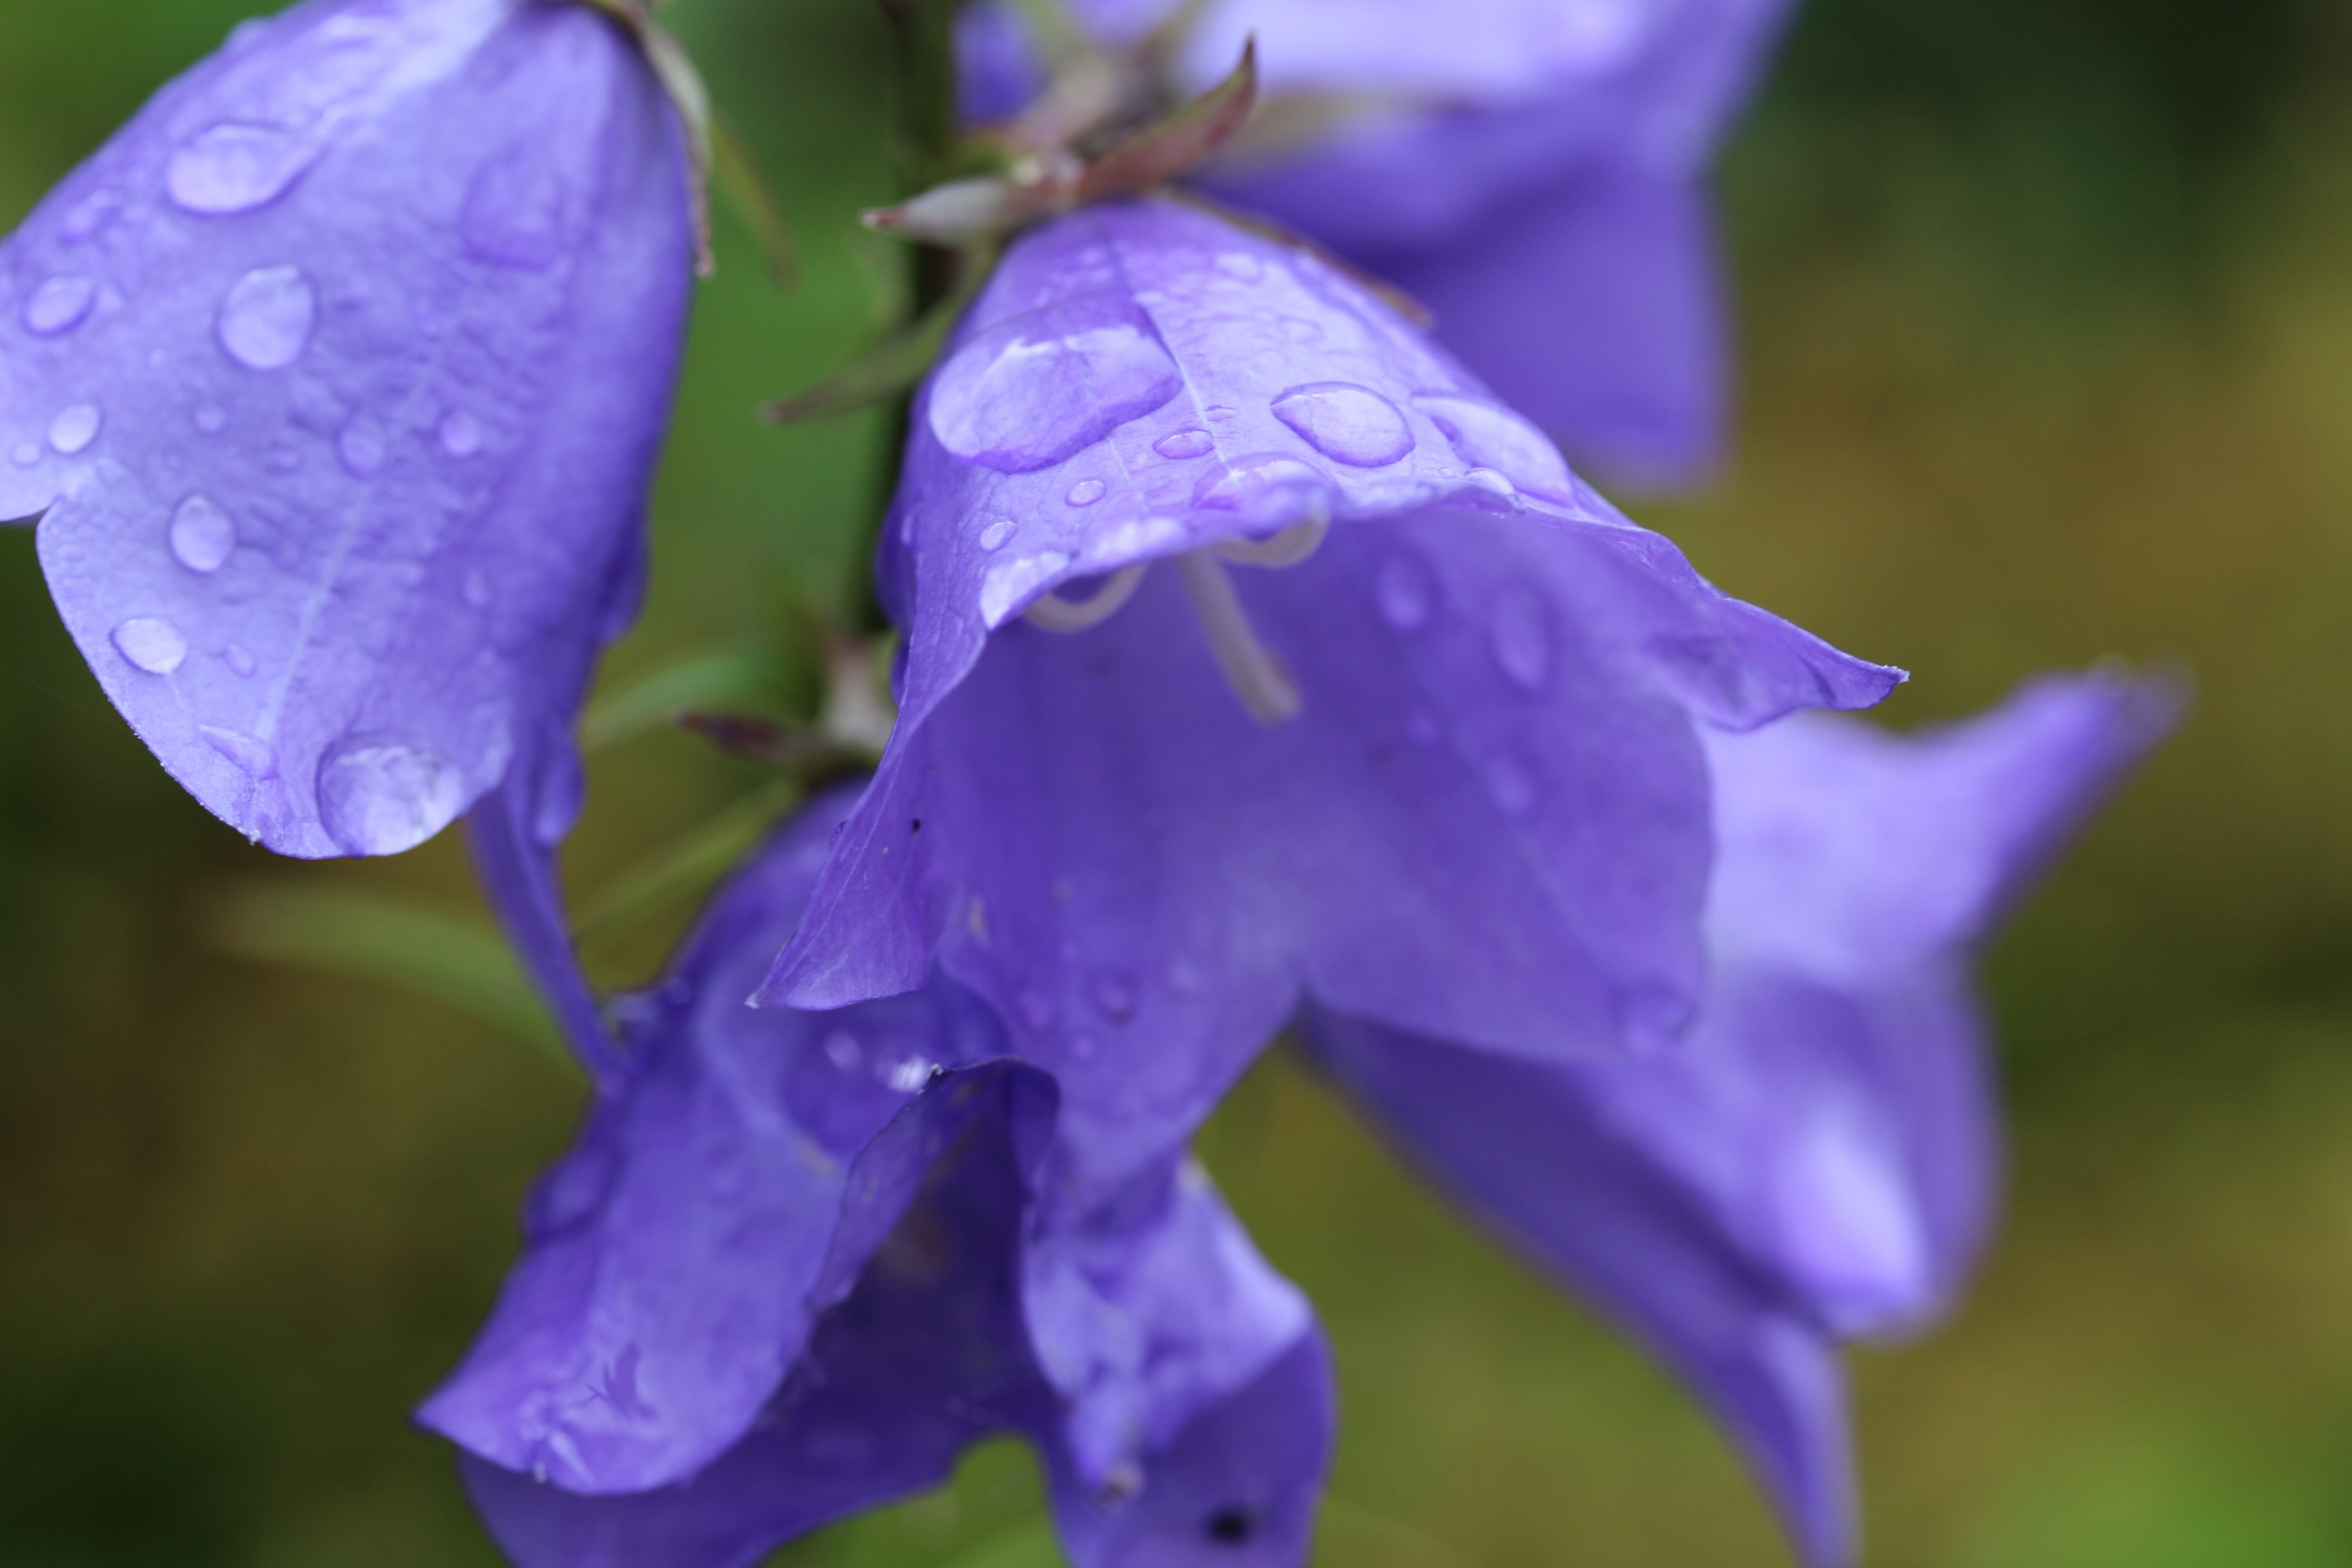
plant, flower, purple, petal, garden, flora, wildflower, bellflower, macro photography, a drop of water, flowering plant, bellflower family, harebell, land plant